Georgia State Panthers

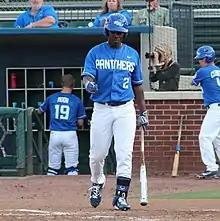
A Panthers baseball player during a 2014 road game

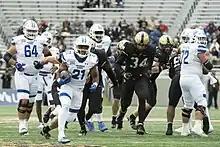
A football game between Georgia State and Army in 2022

Georgia State has Sun Belt rivalries with all of the East Division schools (Coastal Carolina, Appalachian State, Georgia Southern, Troy, and South Alabama). Georgia State's main Sun Belt rivals are Georgia Southern and South Alabama.